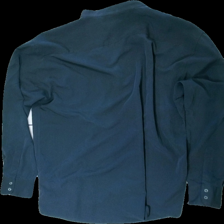
View: back
Type: Shirt
Category: Men
Brand: Not in the list
Brand text on label: martinelli
Colors: Grey
Material: 100% polyester
Cut: Regular
Size: XL
Season: All
Damage location: top center
Damage 2 location: middle center
Price range: 50-100
Recommended usage: Reuse
Description: grå skjorta utan krage